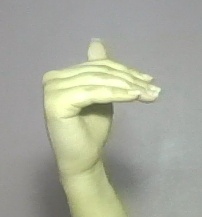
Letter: khaa